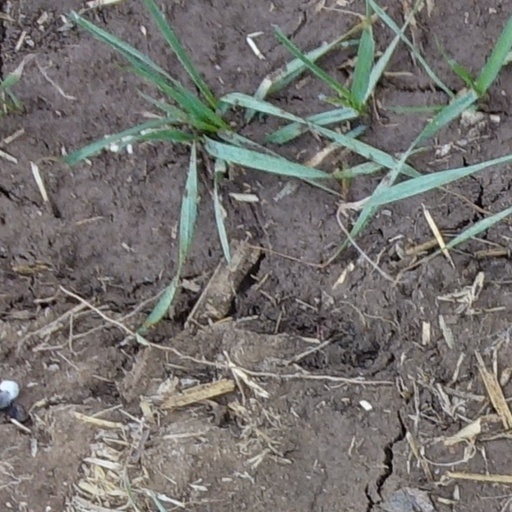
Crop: wheat